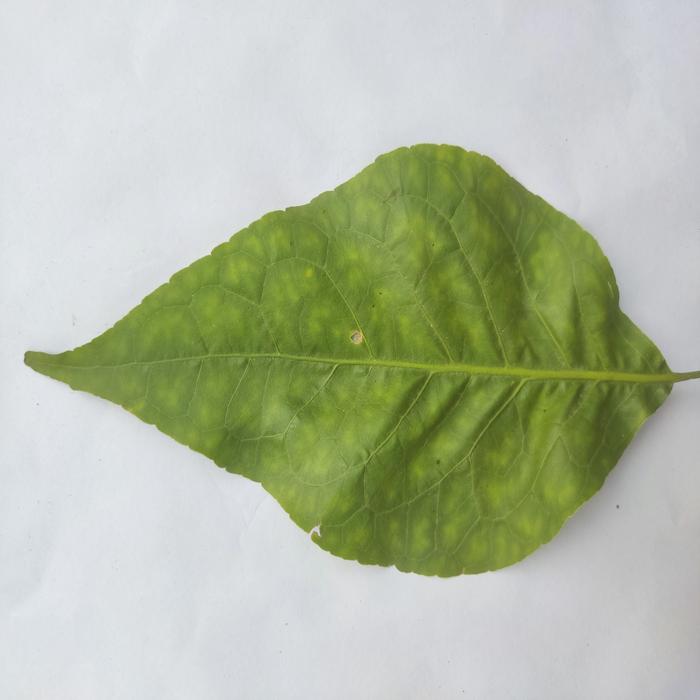
Crop: Aegle Marmelos
Leaf condition: Leaf_Spot